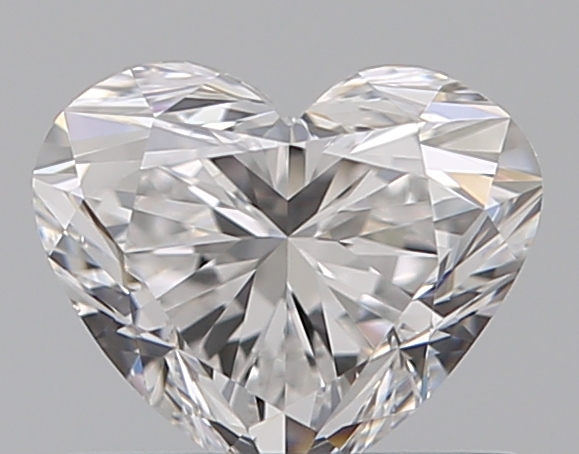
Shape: heart
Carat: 0.52
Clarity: VS1
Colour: D
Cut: EX
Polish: VG
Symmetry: VG
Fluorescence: F
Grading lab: GIA
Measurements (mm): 4.73 x 5.59 x 3.3